Albanian–Ottoman Wars (1432–1479)

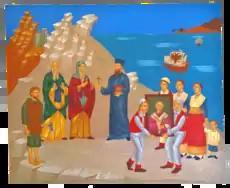
The arrival of the Albanians in Italy

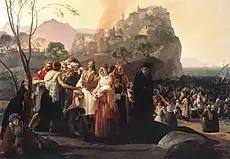
Francesco Hayez, Refugees from Parga as they abandon their homeland

Pope Paul II wrote to the Duke of Burgundy: “The cities [of Albania], which were wider up to this day the rage of the Turks, have come under their control from now on. All the peoples who inhabit the shores of the Adriatic Sea tremble at the threat they face. Everywhere you see horror, grief, captivity and death. It is not without tears that you can see the ships that flee from the Albanian leadership themselves in the ports of Italy, those bare miserable families who stretch out their hands to the sky from their own contents of the sea and hear the air with lamentations in an unintelligible language . "